Non-sovereign monarchy

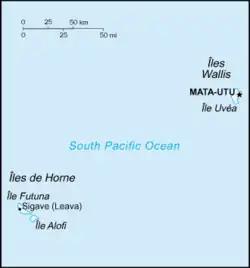
The islands that make up Wallis and Futuna

Wallis and Futuna is an overseas collectivity of the French Republic in Polynesia consisting of three main islands (Wallis, Futuna, and the mostly uninhabited Alofi) and a number of tiny islets. The collectivity is made up of three traditional kingdoms: Uvea, on the island of Wallis, Sigave, on the western part of the island of Futuna, and Alo, on the island of Alofi and on the eastern part of the island of Futuna. The current co-claimants to the title King of Uvea are Felice Tominiko Halagahu and Patalione Kanimoa, the current King of Alo is Filipo Katoa and the current King of Sigave is Eufenio Takala. They have been reigning since 2016.